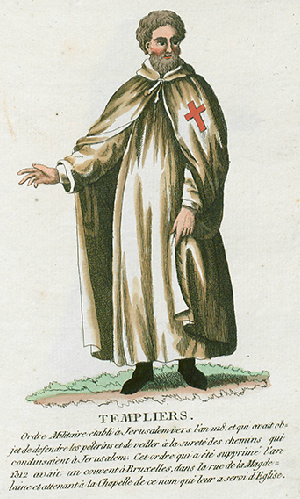
Collection de costumes de tous les ordres monastiques, supprimés à differentes époques, dans la ci-devant Belgique, Bruxelles, Philippe Joseph Maillart et sœur, 1811
L’ordre du Temple est un ordre religieux et militaire issu de la chevalerie chrétienne du Moyen Âge, dont les membres sont appelés les Templiers.